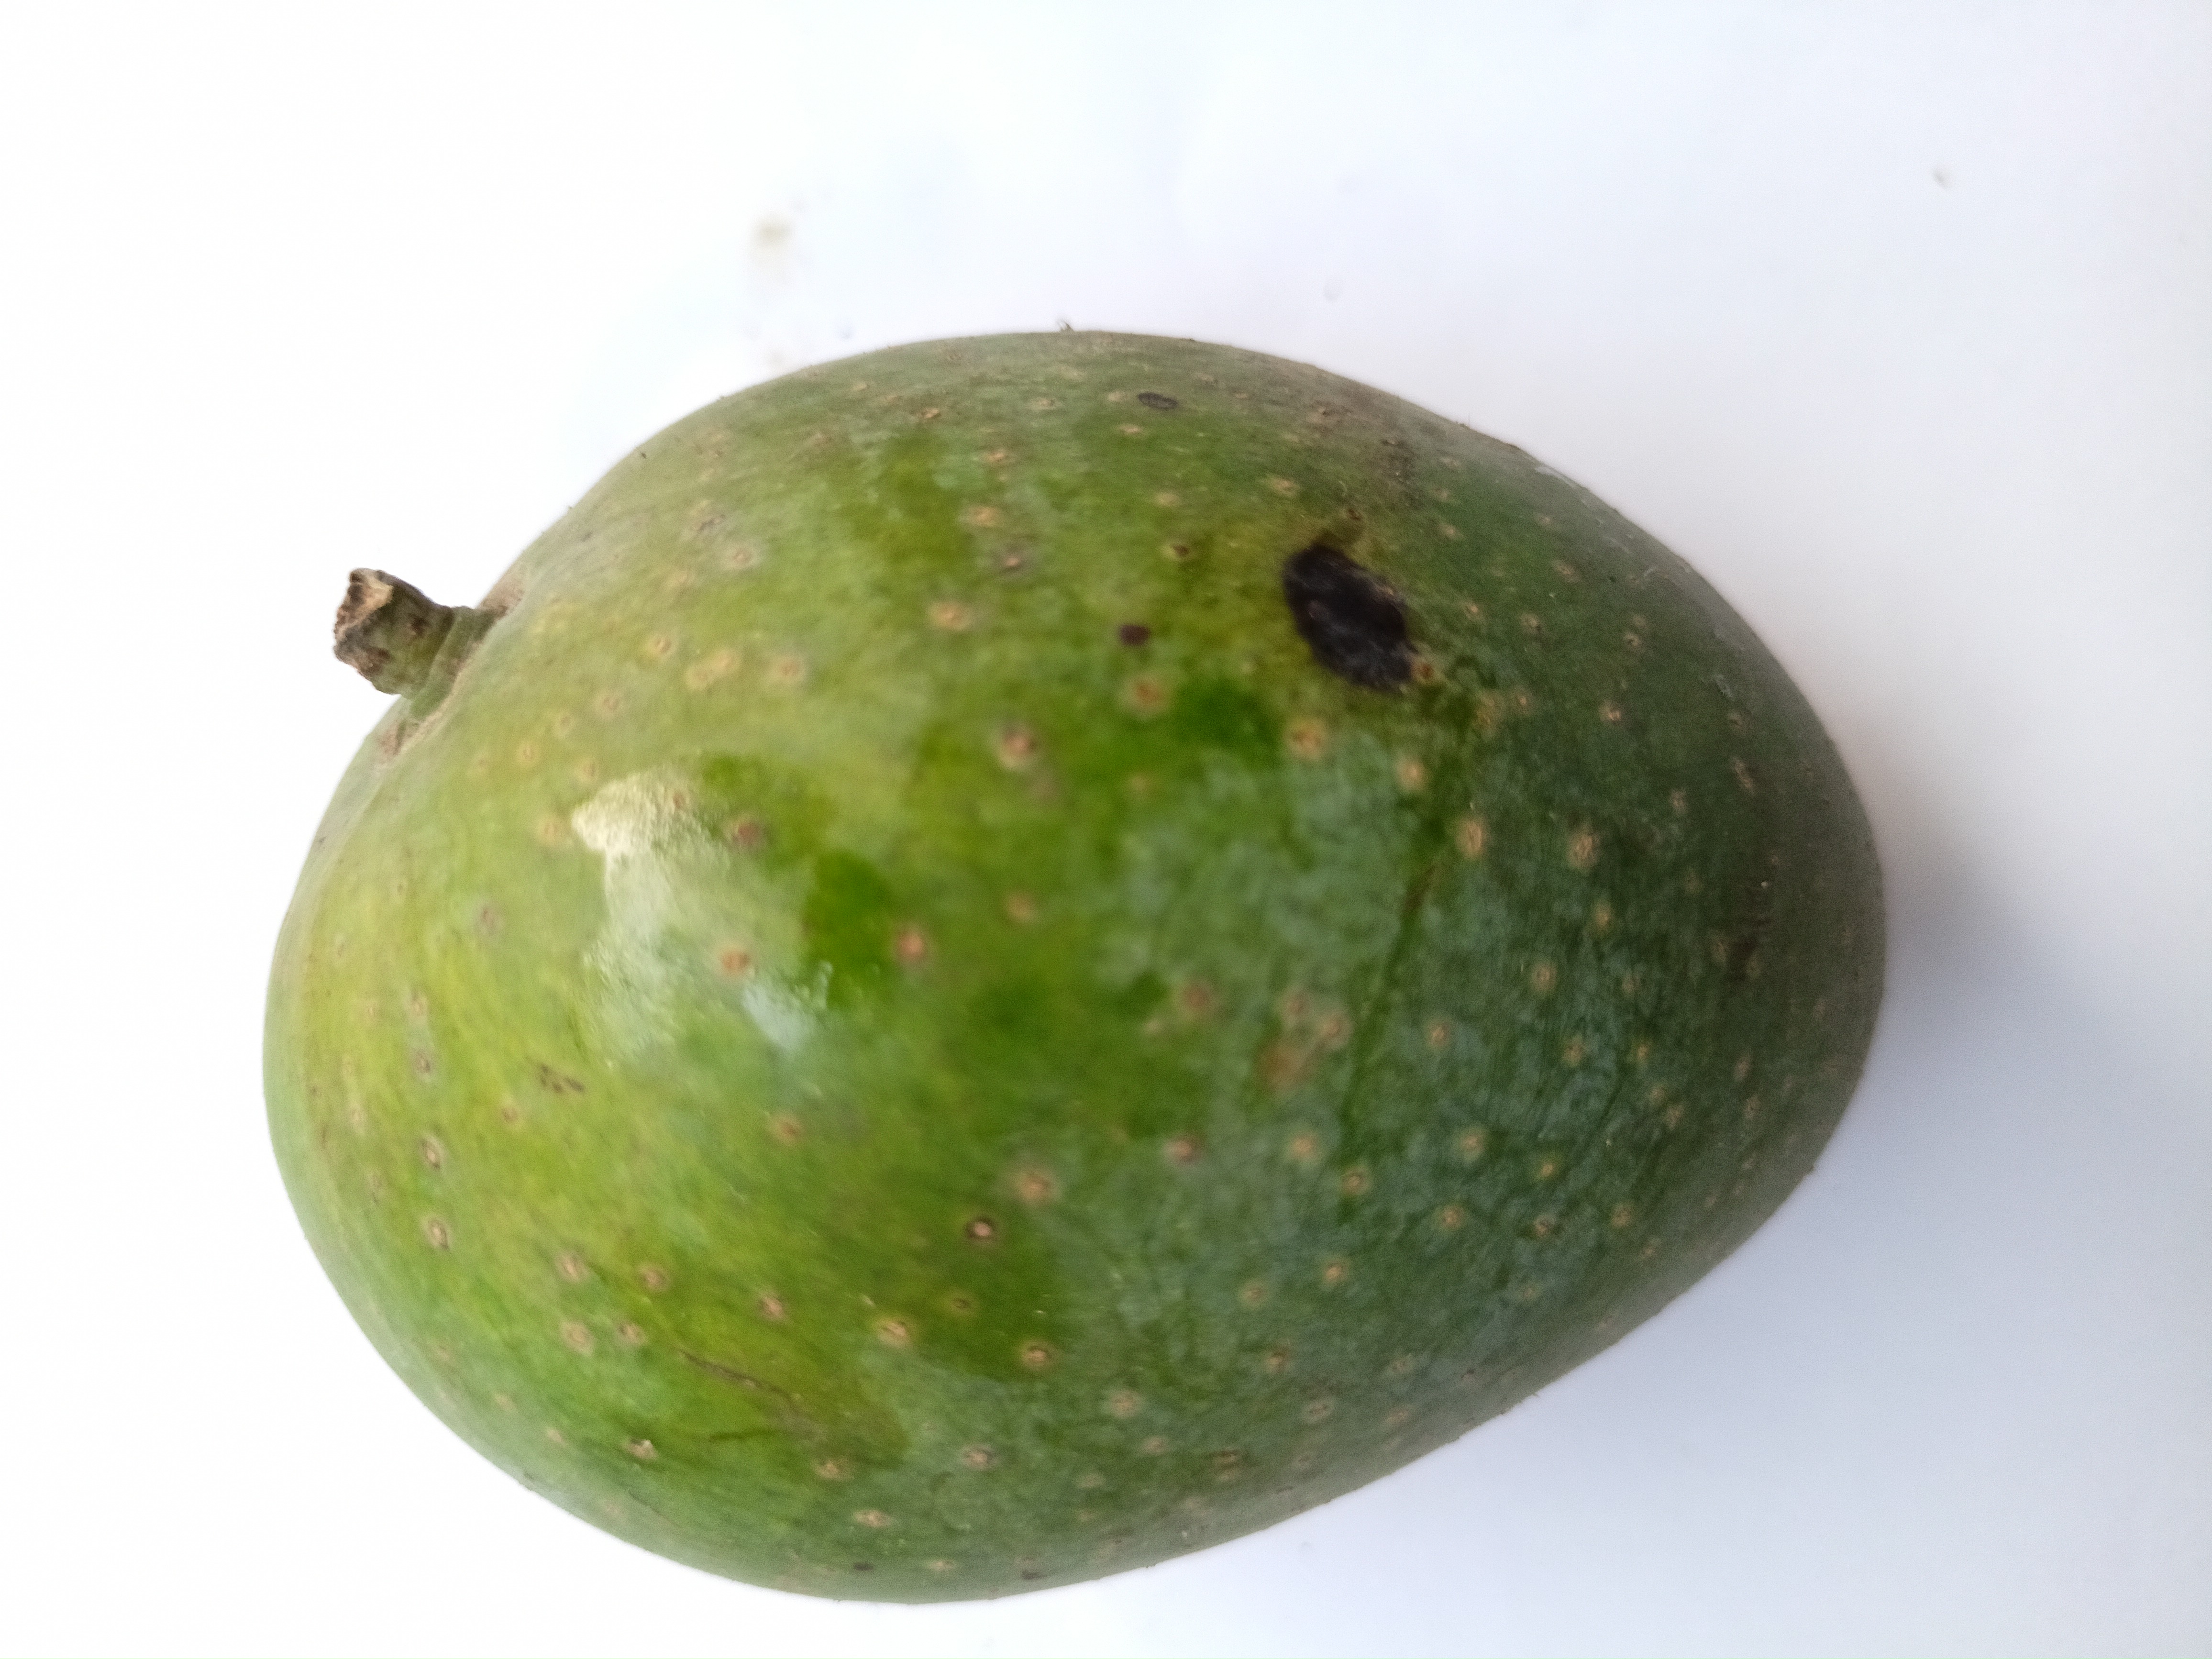
Mango variety: GopalBhog